Polish–Soviet War

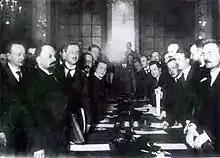
Signing of the Peace of Riga

The progress of the Soviet forces on the southern front in Ukraine was slower than in the north. The losses suffered by Budyonny's 1st Cavalry Army at the Battle of Brody and Berestechko delayed its advance on Lwów. On 16 August, the army got going and soon reported being 15 km from the center of the city.